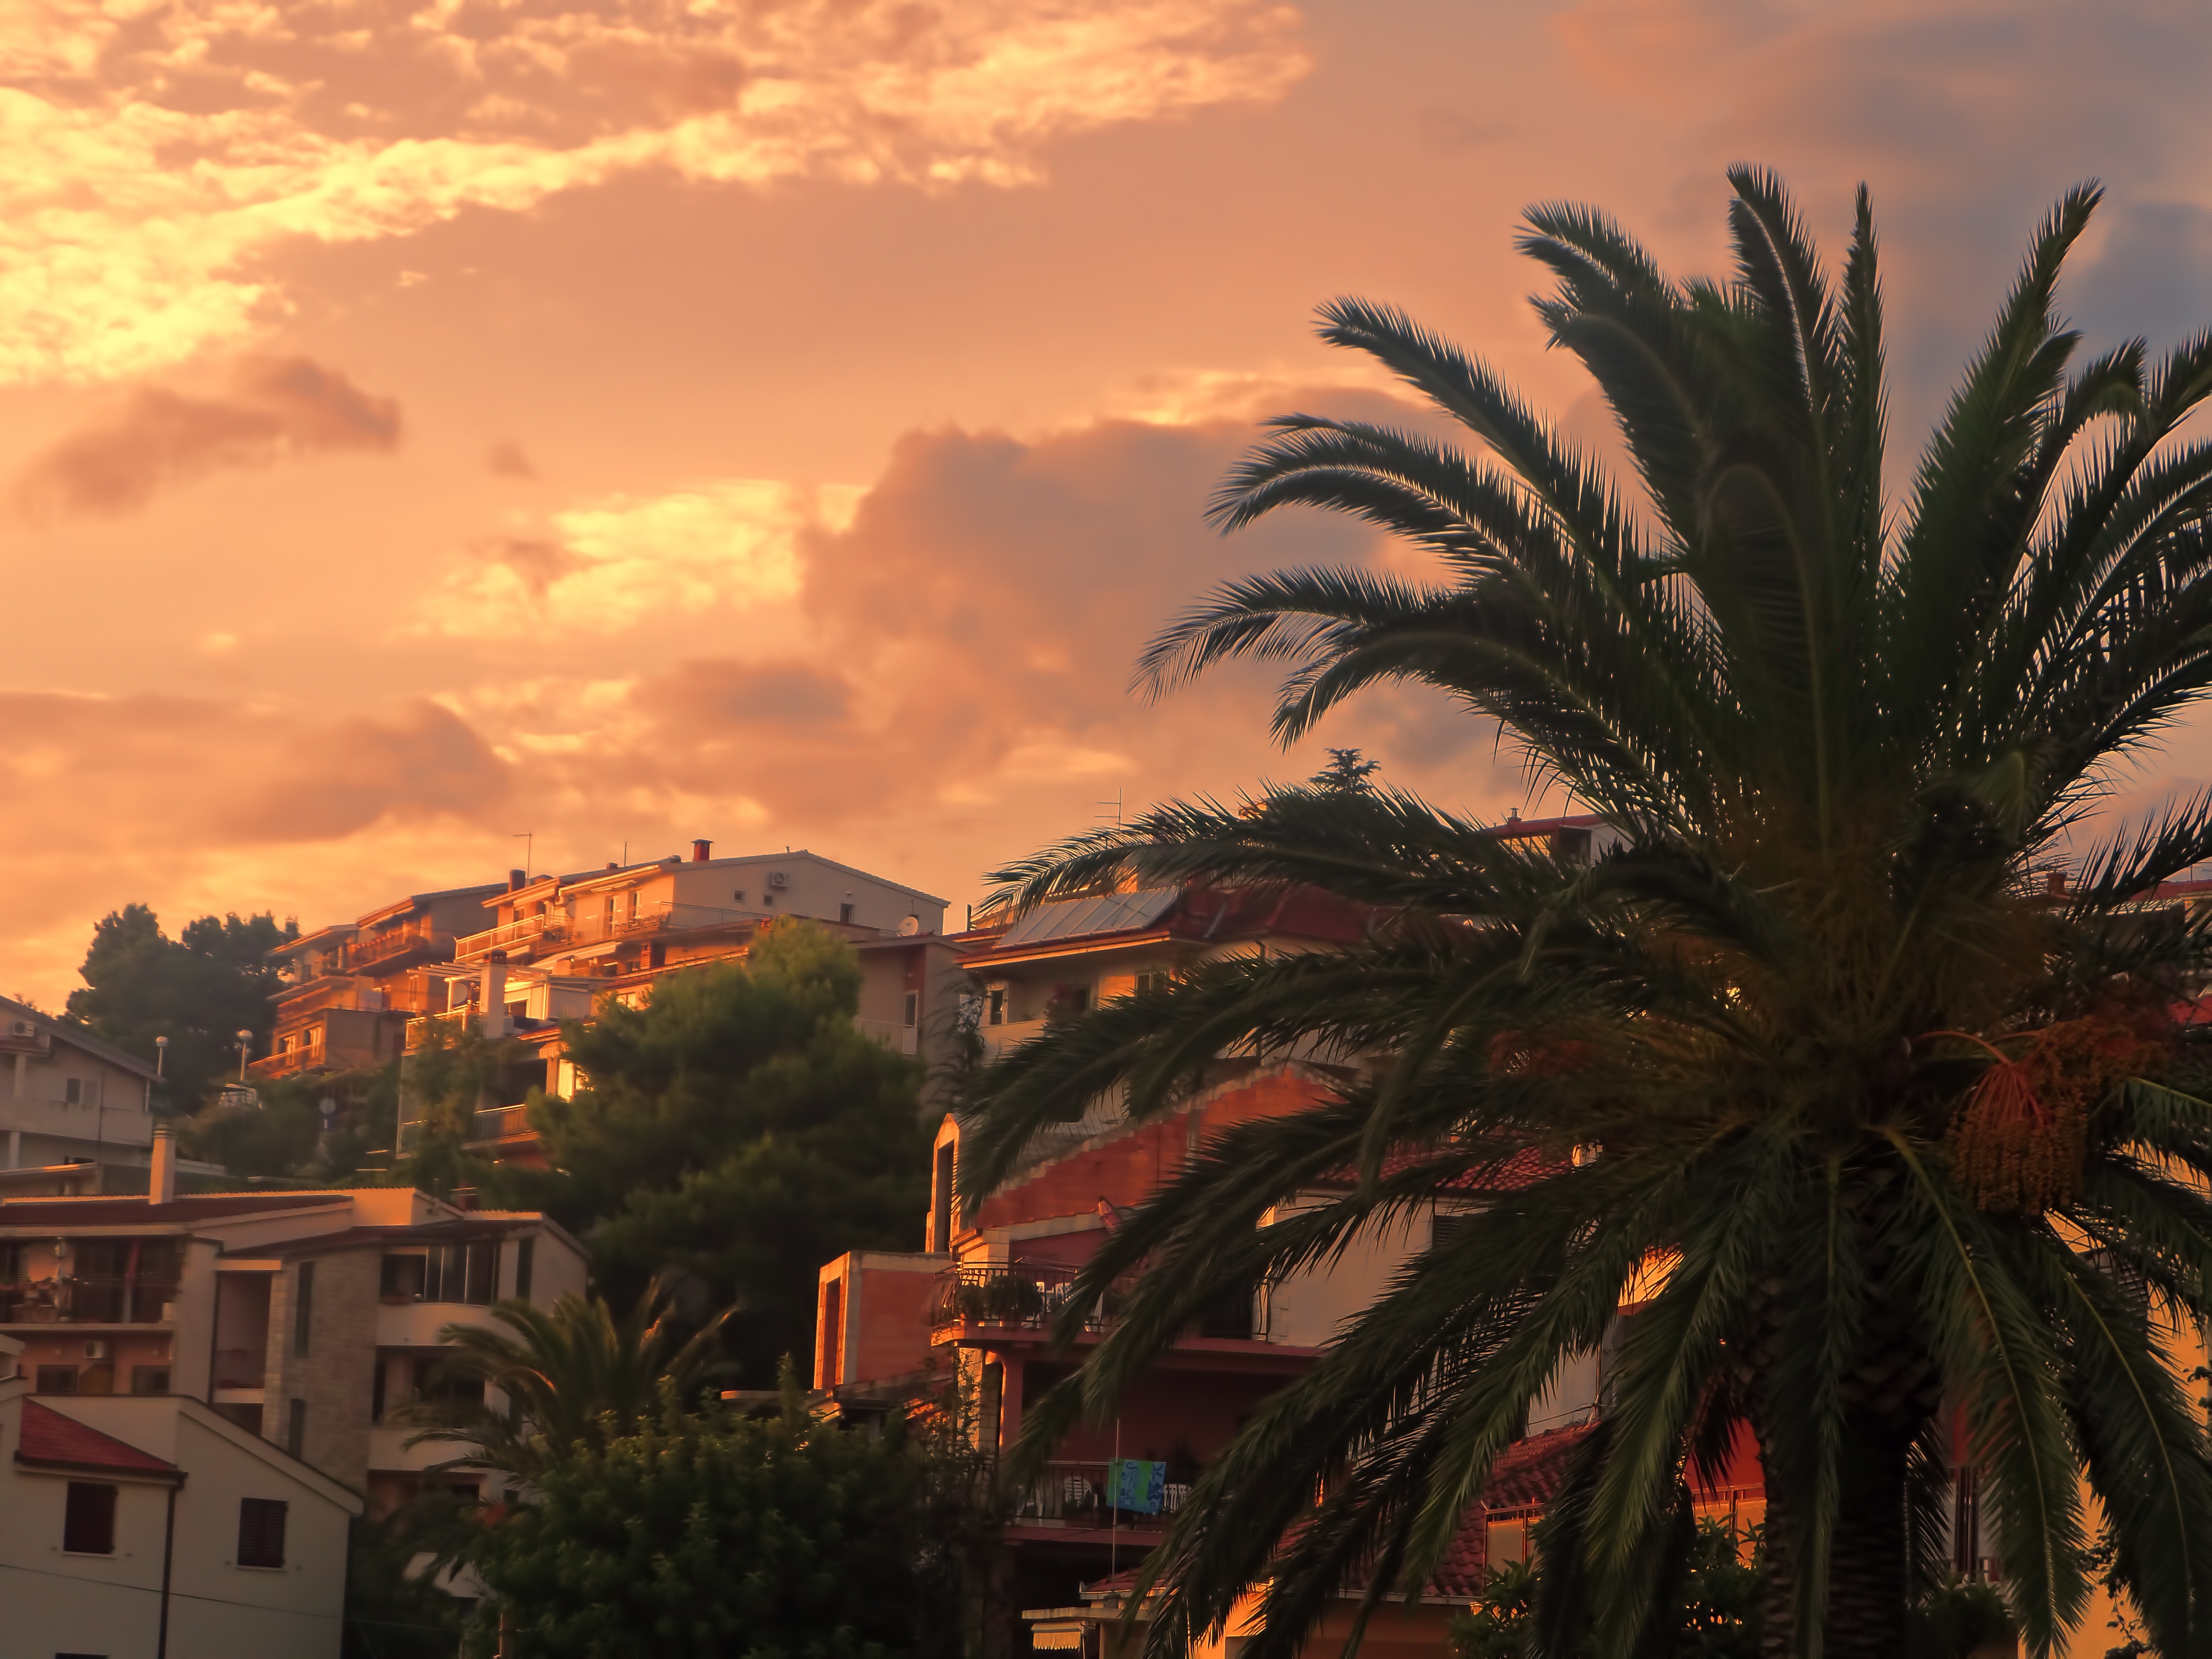
landscape, sea, tree, plant, sky, sunset, morning, flower, city, cityscape, summer, dusk, evening, holiday, rest, croatia, holidays, palma, the coast, woody plant, arecales, palm family, makarska riviera